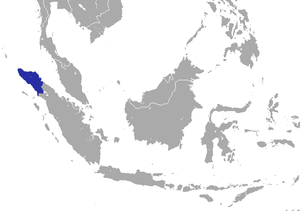
Le Semnopithèque de Thomas est une espèce qui fait partie des mammifères Primates. C’est un singe de la famille des Cercopithecidae dont les populations sont vulnérables.